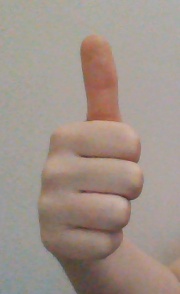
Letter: aleff